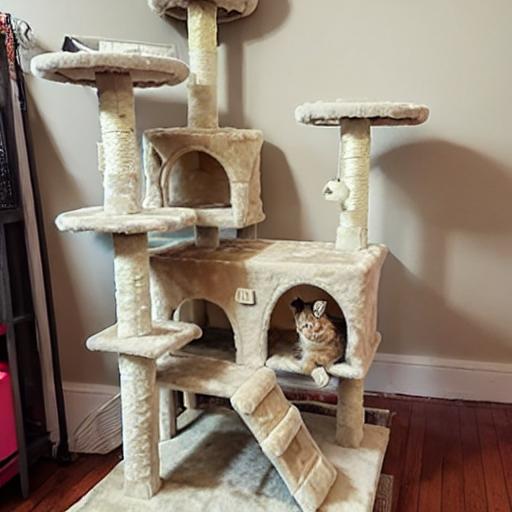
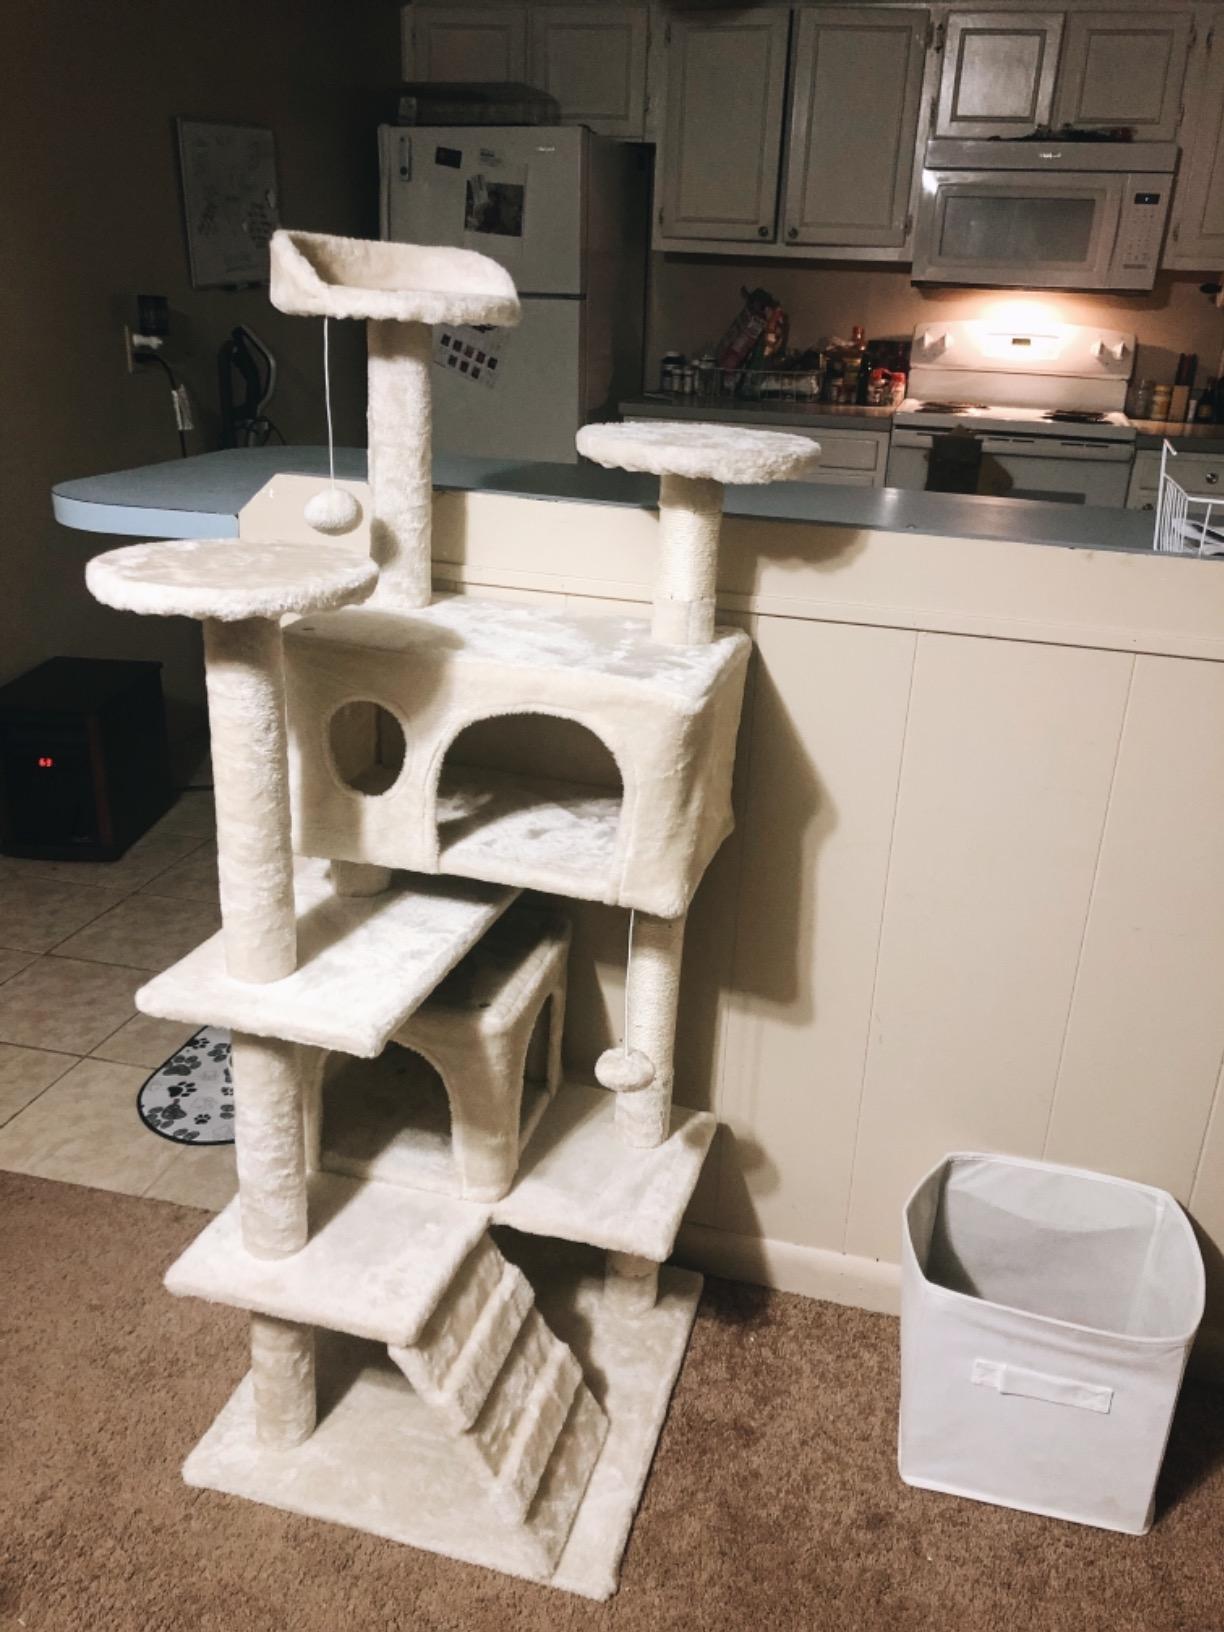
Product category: items_cat tree
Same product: no